The Marriage Ring

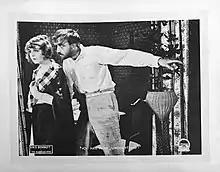
Lobby card

The Marriage Ring is a lost 1918 American silent drama film directed by Fred Niblo.